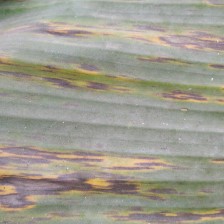
Label: sigatoka